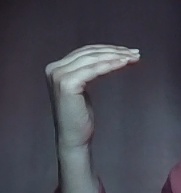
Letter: haa